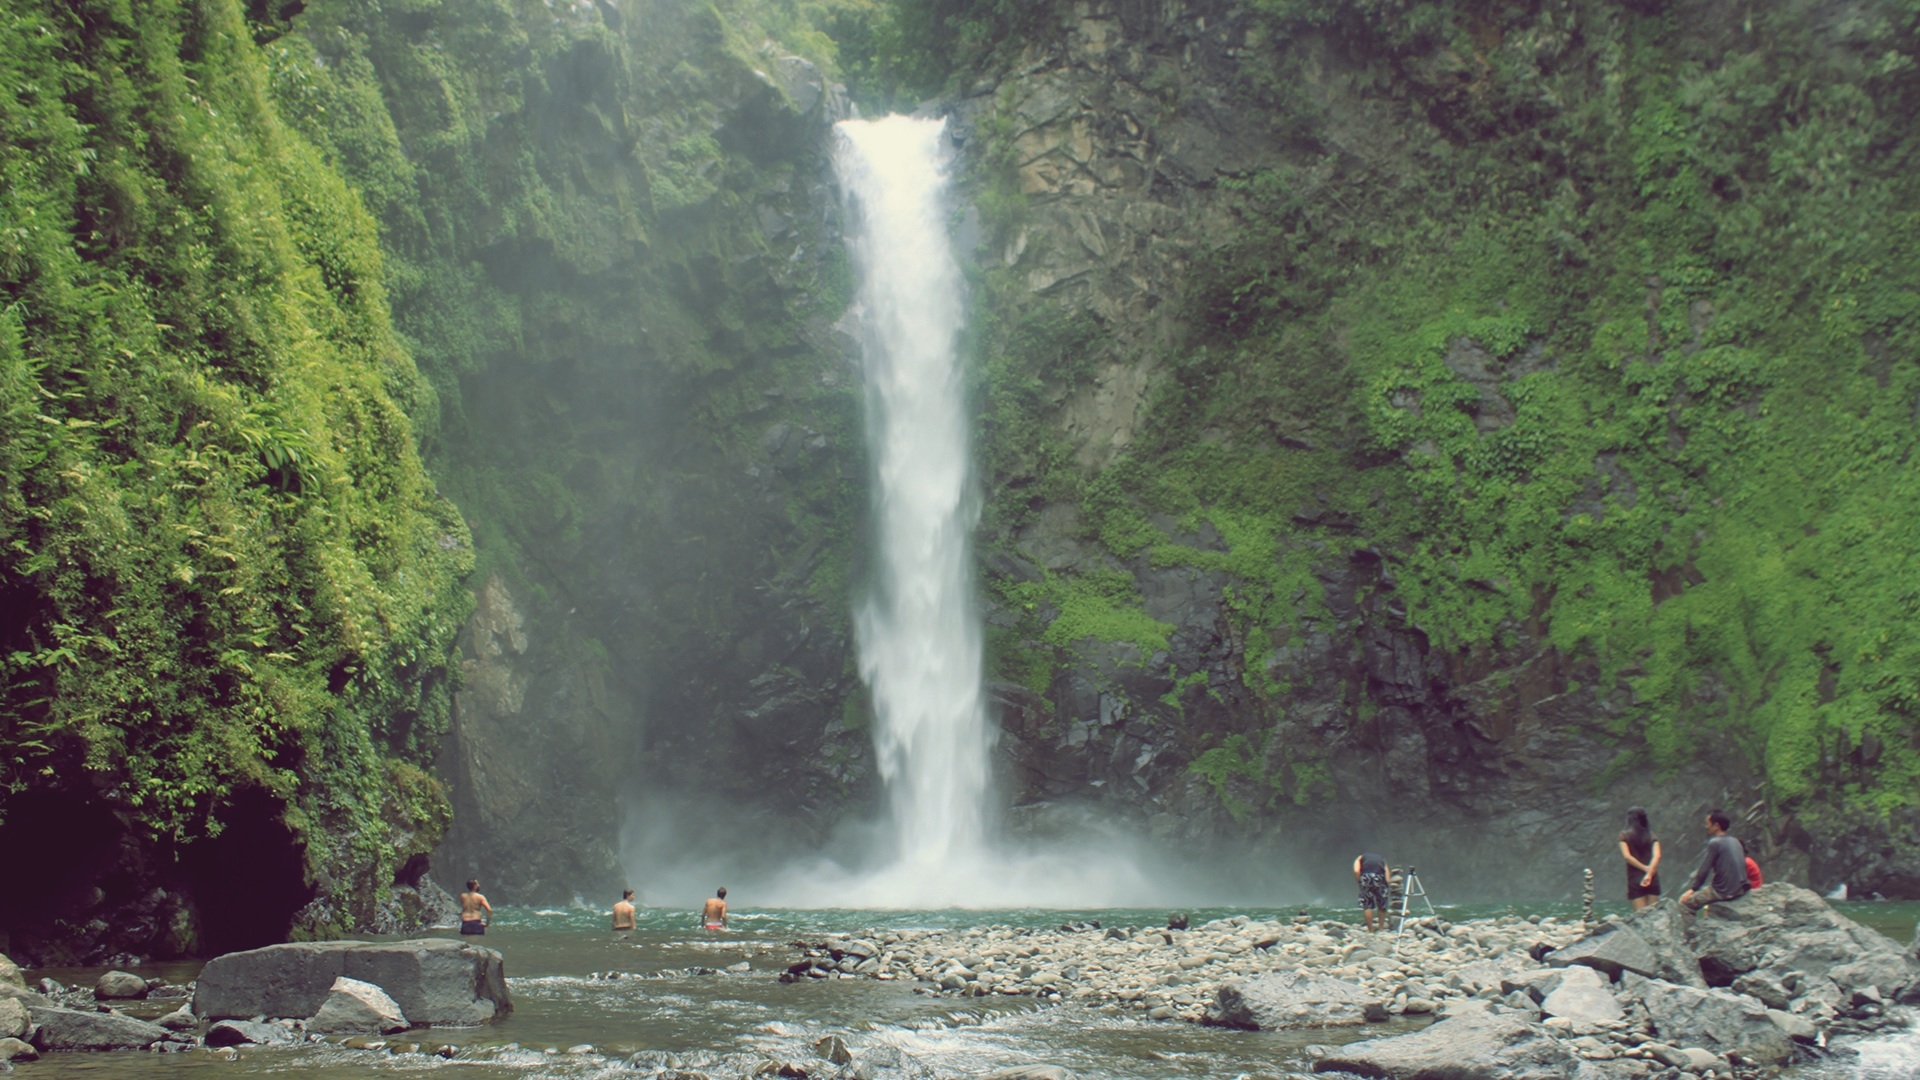
waterfall, body of water, rainforest, wasserfall, water feature, watercourse, geological phenomenon